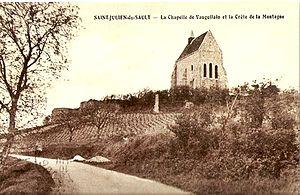
Il s'agit de la vigne avant le passage du Phylloxera fin 19e début 20e et la Chapelle avant la reconstruction de la muraille du château.
Saint-Julien-du-Sault est une commune française située dans le département de l'Yonne, en région Bourgogne-Franche-Comté.